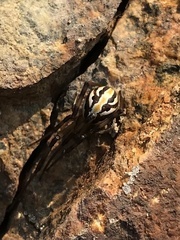
Species: Lactrodectus_hesperus